Palaeopleurosaurus

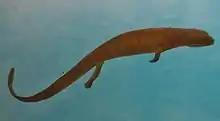
Model

"Palaeopleurosaurus" evidences that there was a slightly skeletal specialization for an aquatic lifestyle, achieved through the Jurassic gradually on pleurosaurs, a lifestyle supported by increased bone density in its gastralia. It has similarities with other marine reptiles, such with members of Sauropterygia the presence of a defined suture between the centrum and the neural arch, along with reducted sternum. However, the lack of increase in rib and femur bone density suggests that the lineage of "Palaeopleurosaurus" became gradually adapted to aquatic lifestyles, not as adapted as "Pleurosaurus", as show limited morphological evidence of adaptation to a complete aquatic lifestyle, defined by no Osteosclerosis and the lack of Pachyostosis, except for a thicker shaft region in the humerus, that is as narrow as in terrestrial rhynchocephalians, such as the terrestrial "Clevosaurus". "Palaeopleurosaurus" probably was still able to walk on land, for example for Oviposition. Recent studies suggest a shorter lifespan than modern Tuatara, based on irregular spacing of growth marks. Histology shows that the number of growth rings in "Palaeopleurosaurus" was smaller than the living tuatara, possibly indicating a shorter lifespan.